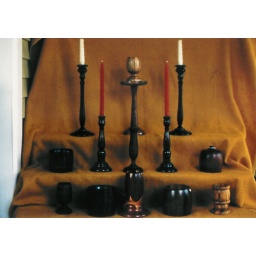
The tall candleholders in the back with the white candles are mine, as are the shorter set (with the red candles).